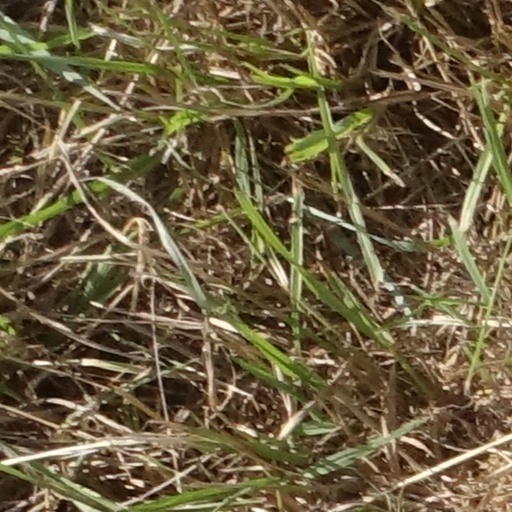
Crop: sorghum